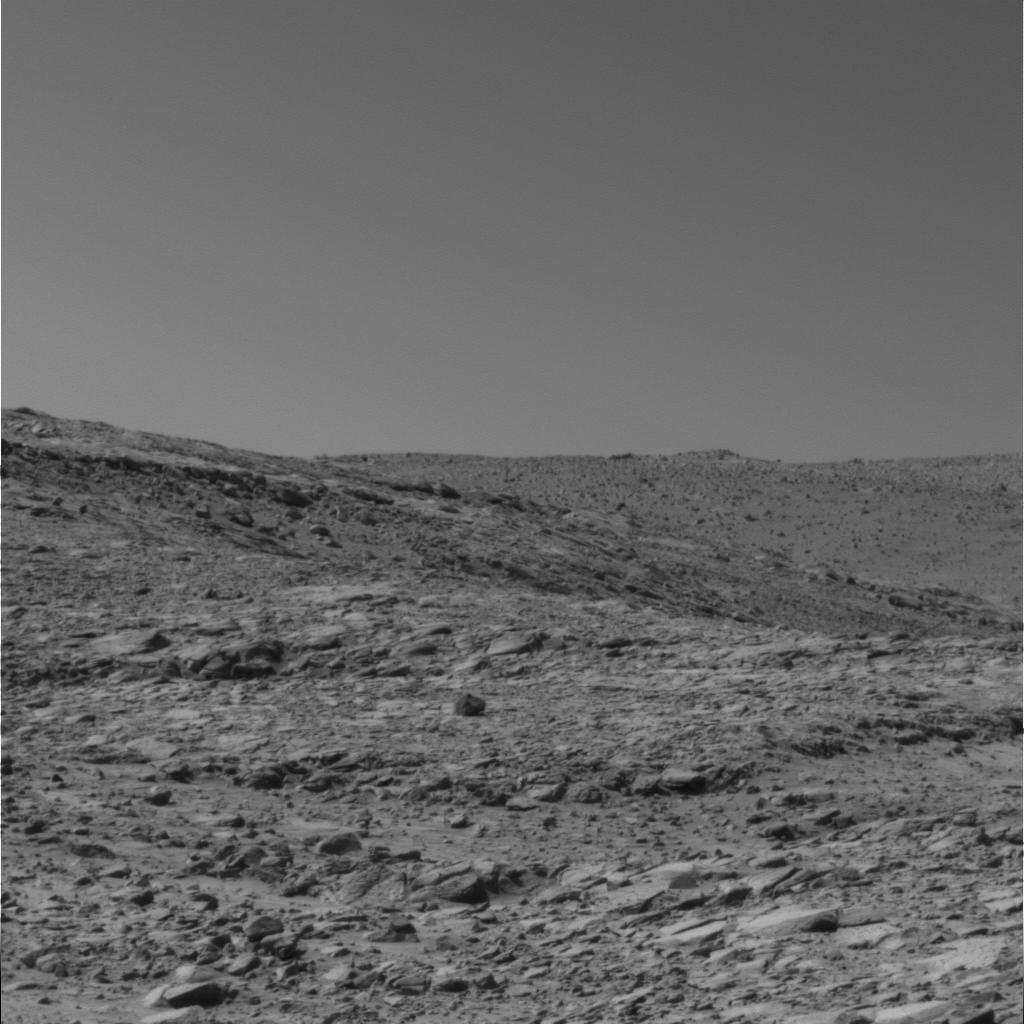
Surface features visible: Rock Outcrops, Clasts, Rock (Linear Features), Soil, Sky, Nearby Surface